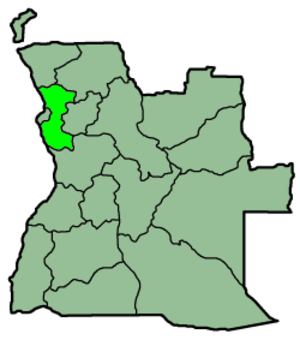
Bengo (provins)
Pladsering af Bengo i Angola
Bengo er en provins i Angola. Den har et areal på 33.016 km² og en befolkning på omkring 450.000. Caxito er hovedbyen i provinsen. Ifølge statistik fra 1988 boede 18.700 mennesker i urbane områder, mens 137.400 i jordbrugsområder, med en total på 156.100 indbyggere.